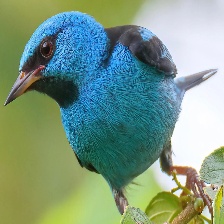
Species: BLUE DACNIS
Scientific name: DACNIS CAYANA